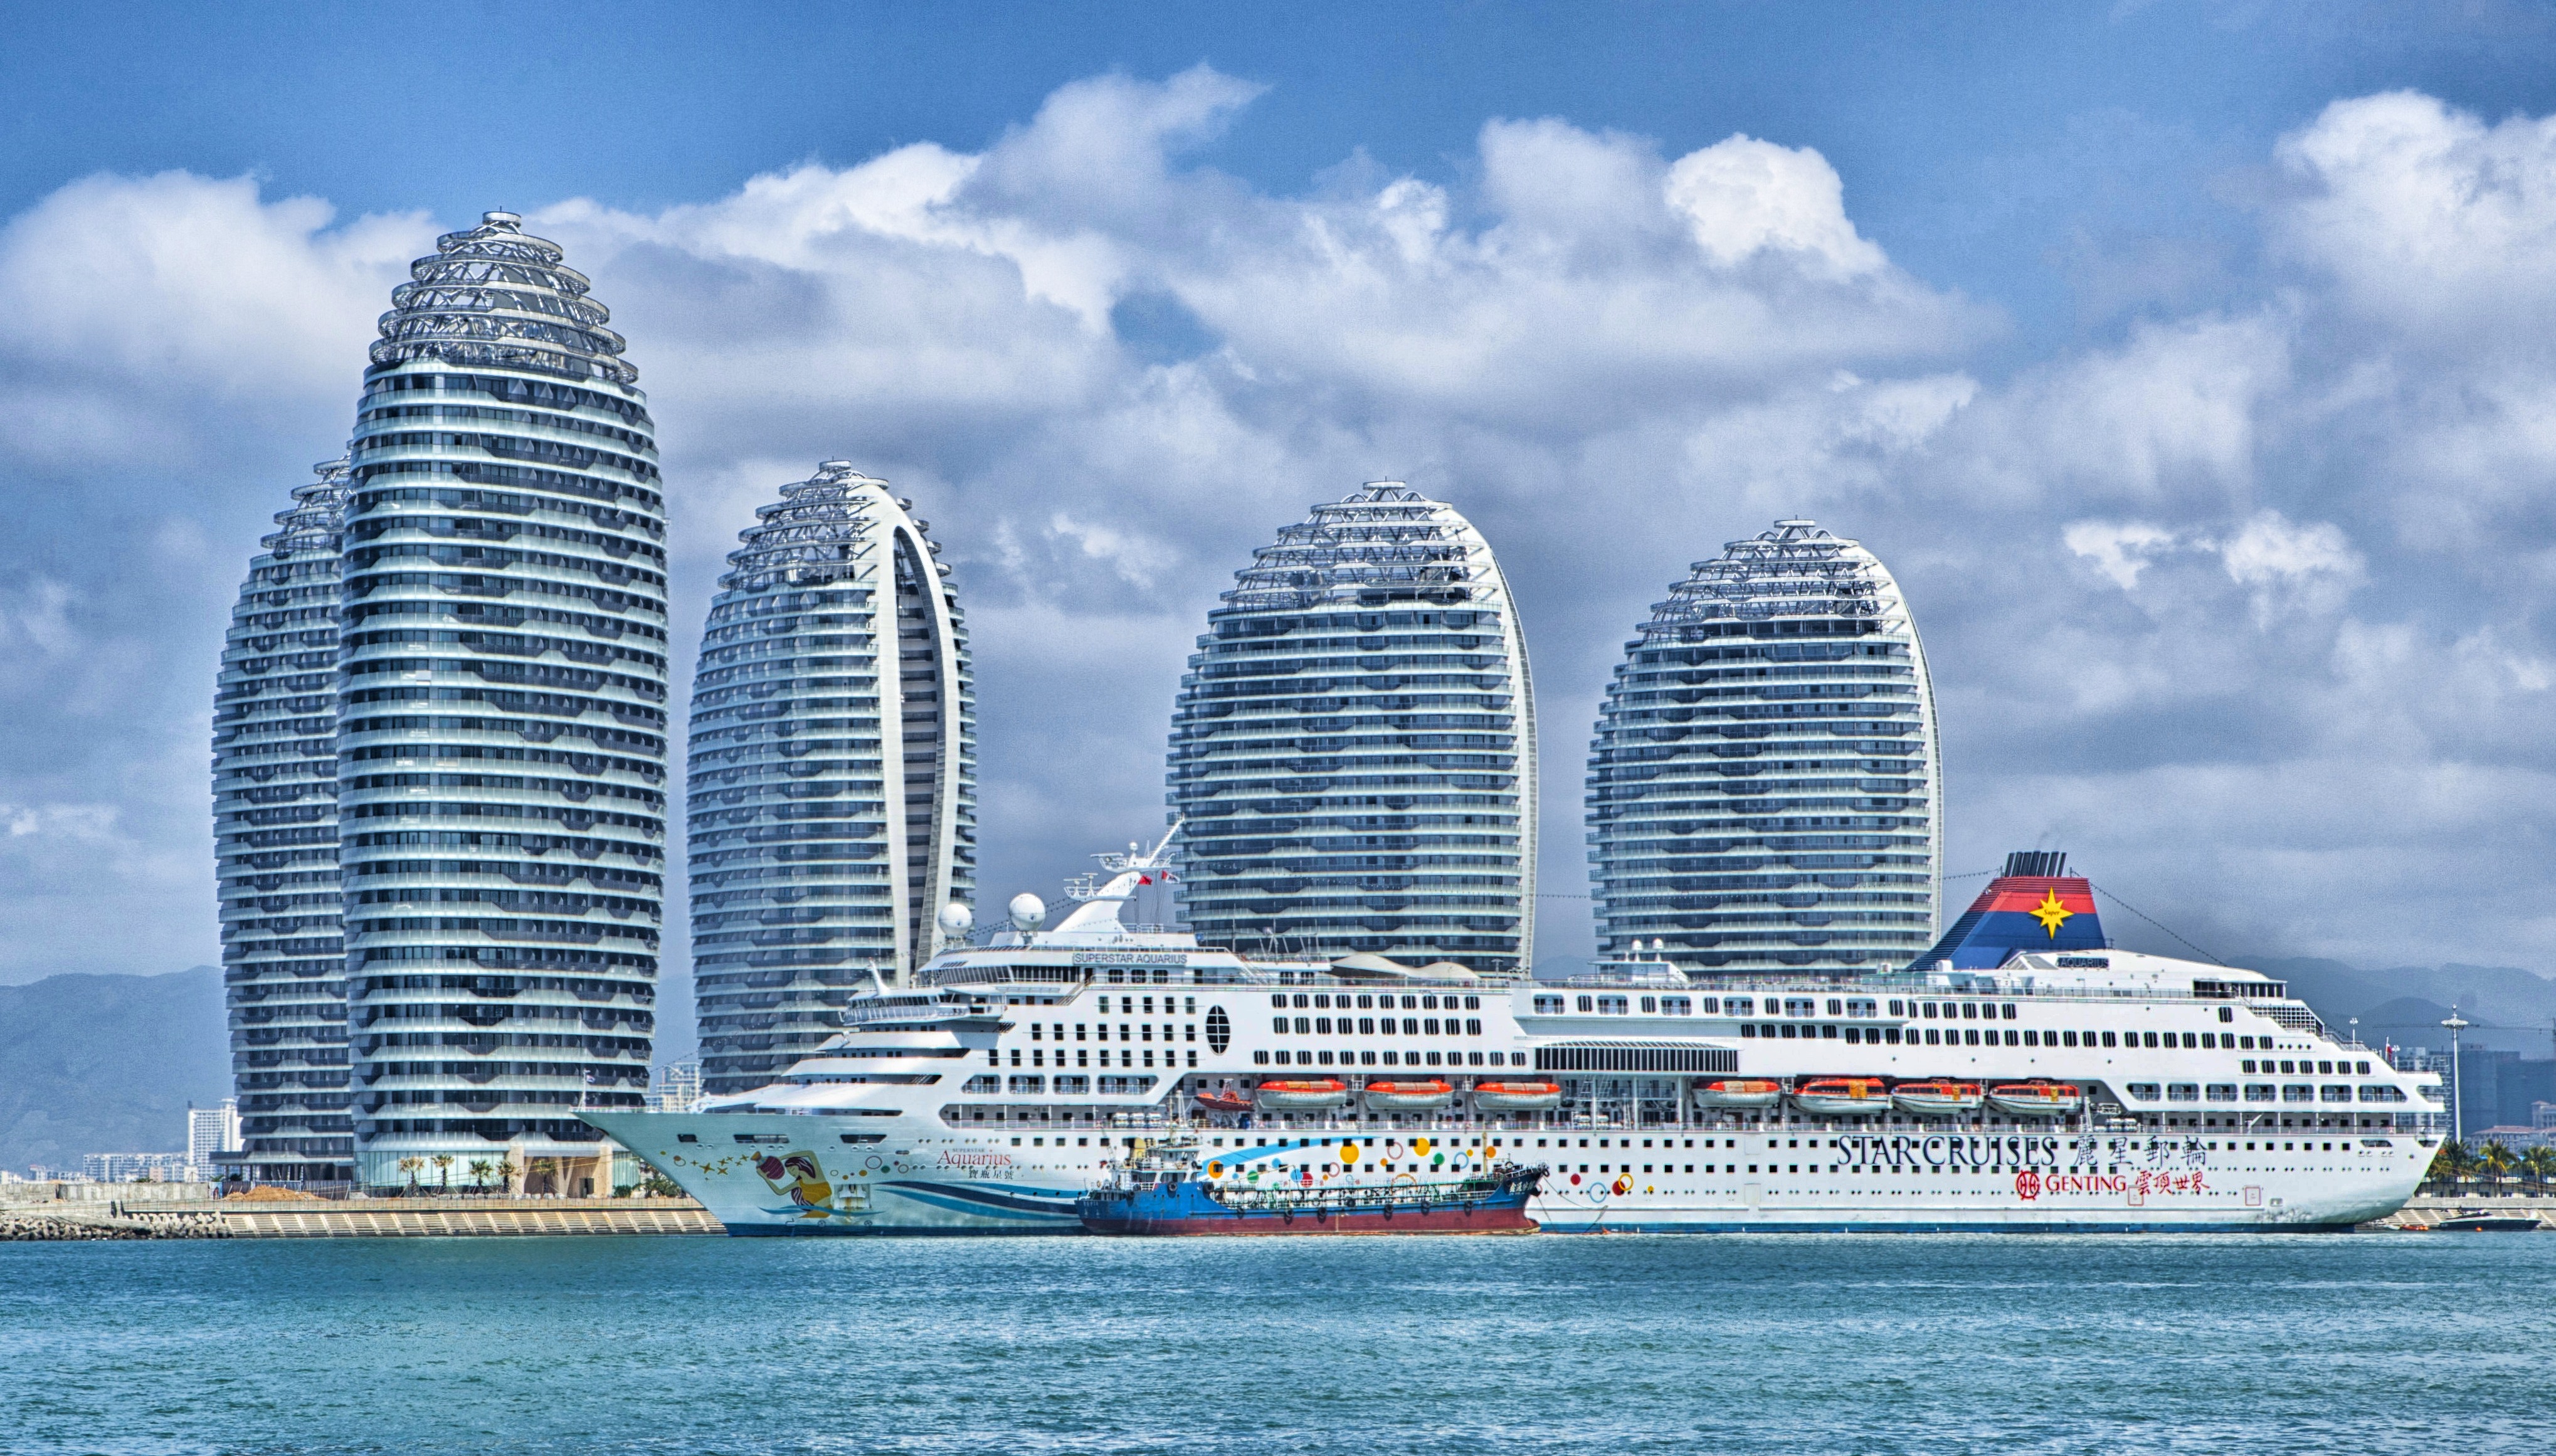
sea, water, architecture, sky, skyline, city, skyscraper, urban, ship, cityscape, vehicle, bay, island, harbor, port, outside, hdr, clouds, skyscrapers, luxury, buildings, archipelago, hotels, china, watercraft, cruise ship, cities, passenger ship, ocean liner, hainan, phoenix island, sanya bay, superstar aquarius, artificial archipelago, oriental dubai, luxury residential